Dadayama

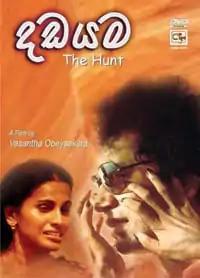
Torana DVD cover

Dadayama (The Hunt) is a 1983 Sri Lankan Sinhala drama thriller film directed by Vasantha Obeysekera and co-produced by Rabbin Chandrasiri, Sunil Jayasiri and P.A Somadasa for Canfo Films. It stars Ravindra Randeniya and Swarna Mallawarachchi in lead roles along with Somy Rathnayake and Iranganie Serasinghe. Music composed by Premasiri Khemadasa. It is the 558th Sri Lankan film in the Sinhala cinema.